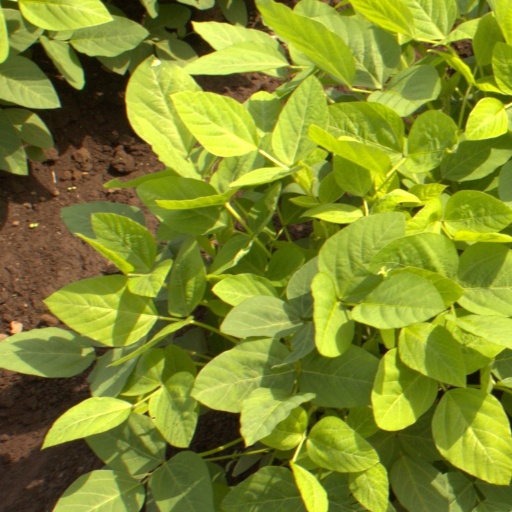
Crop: soybean